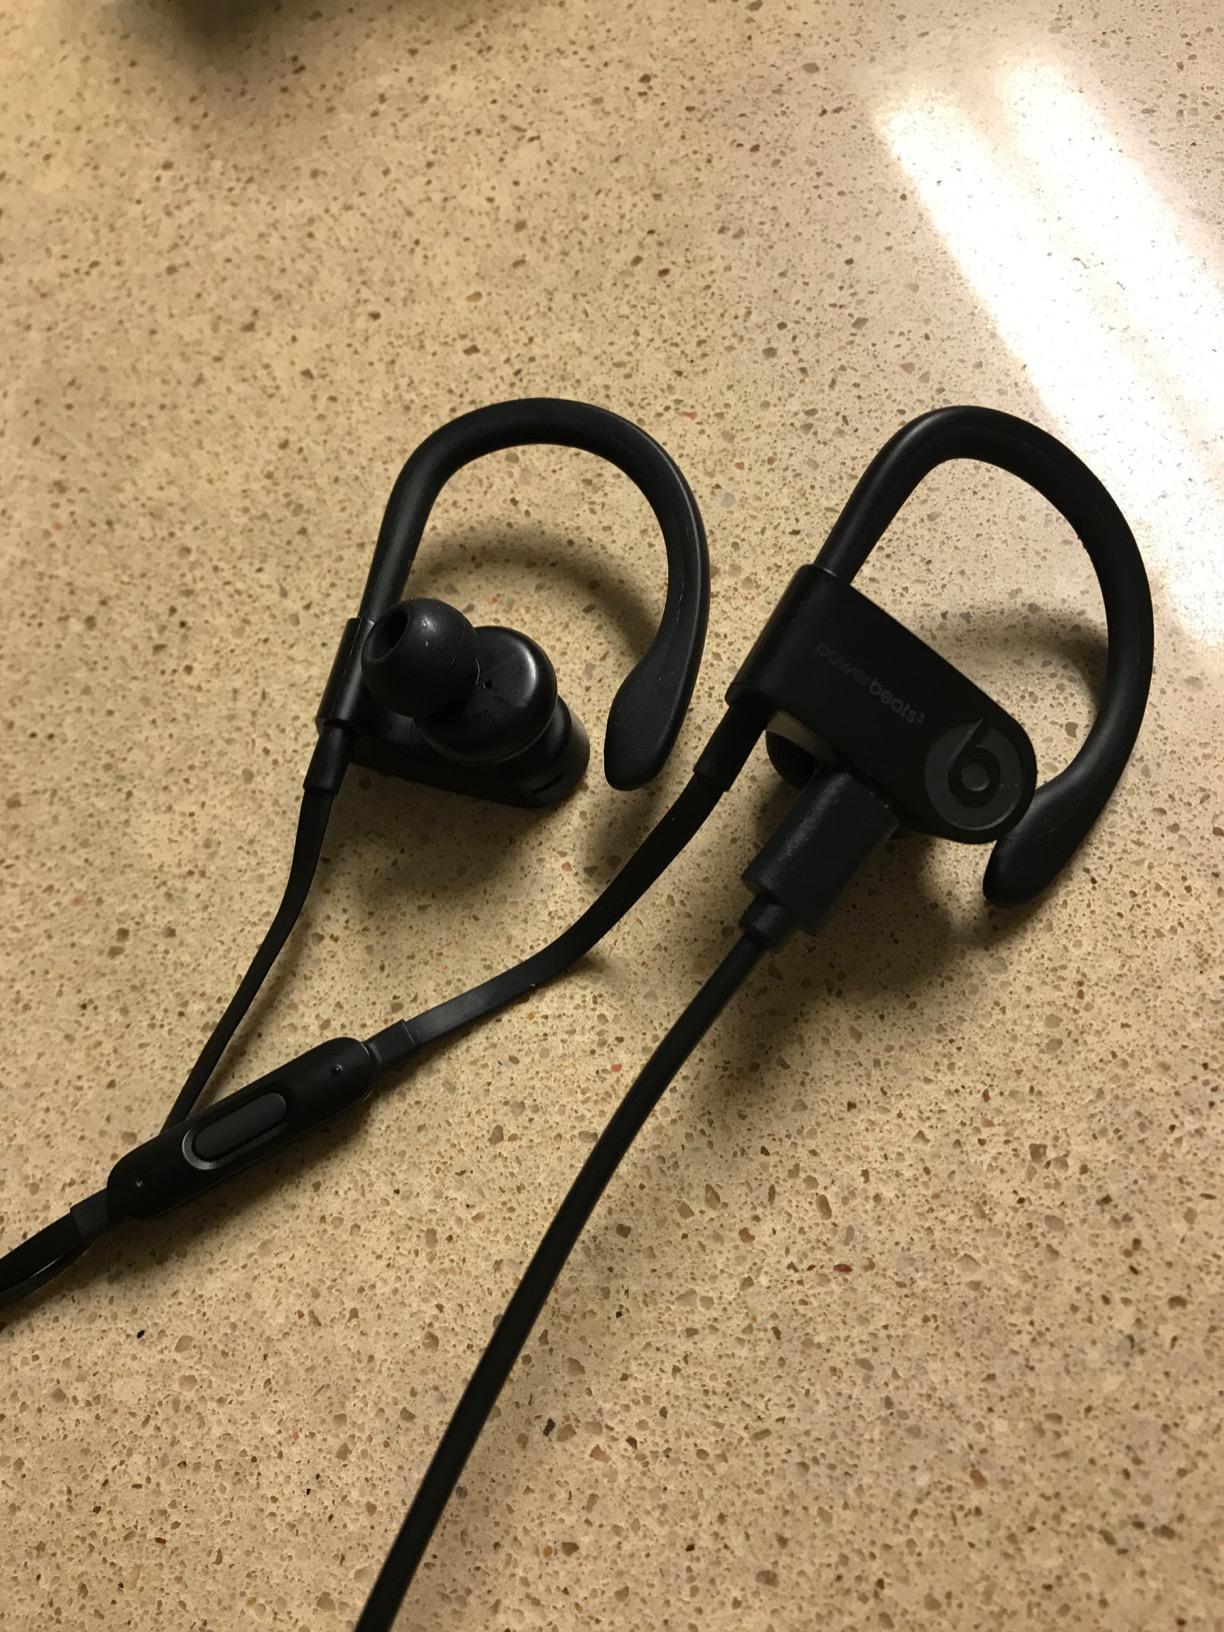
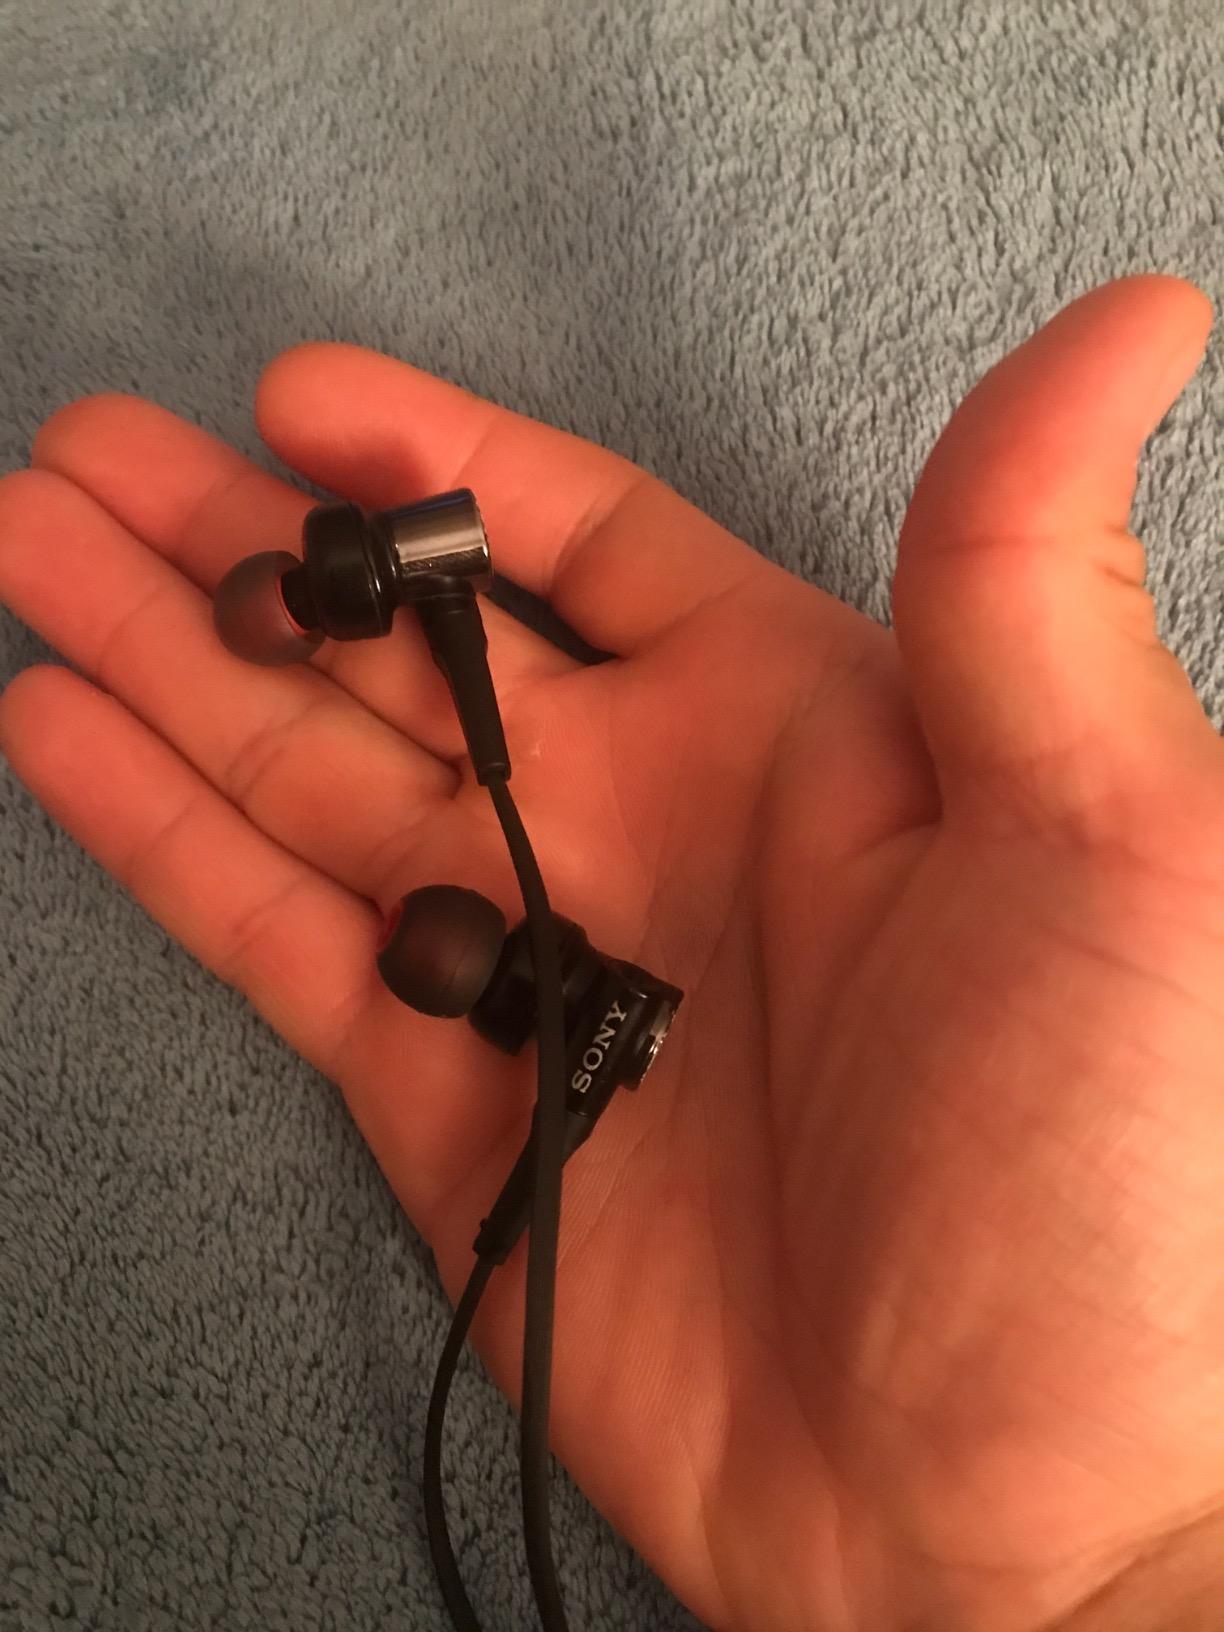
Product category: headphones
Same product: no